Answer in natural language. Consider the 3D positions of the objects in the scene and not just the 2D positions in the image. Is the centerpoint of  black color side table (highlighted by a blue box) at a higher height than light brown wooden dresser with 10 drawers (highlighted by a green box)? Choose between the following options: no or yes
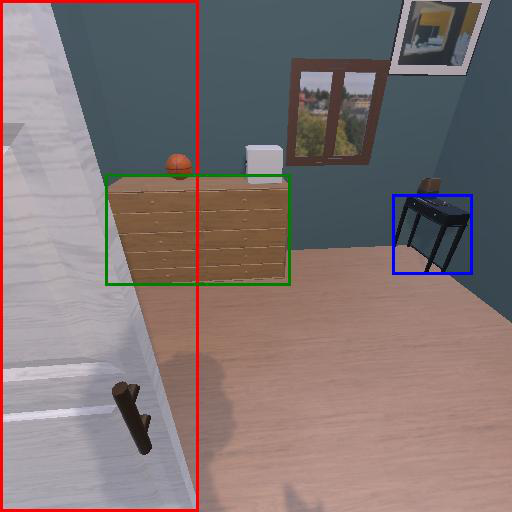
<answer>no</answer>